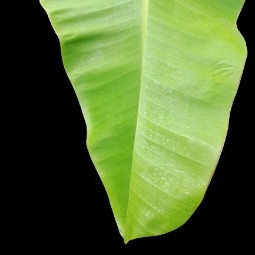
Label: Sulphur